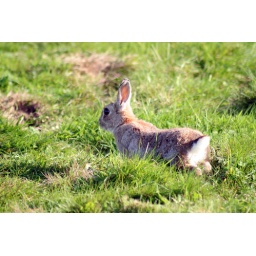
A rabbit in the top field at house in Anglesey.